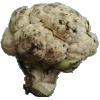
Label: cauliflower